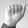
ASL letter: A